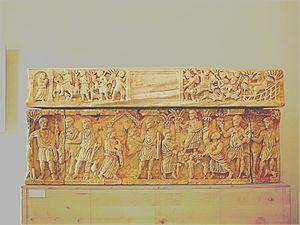
Lamta est une ville littorale du Sahel tunisien située entre Monastir au nord et Mahdia au sud.